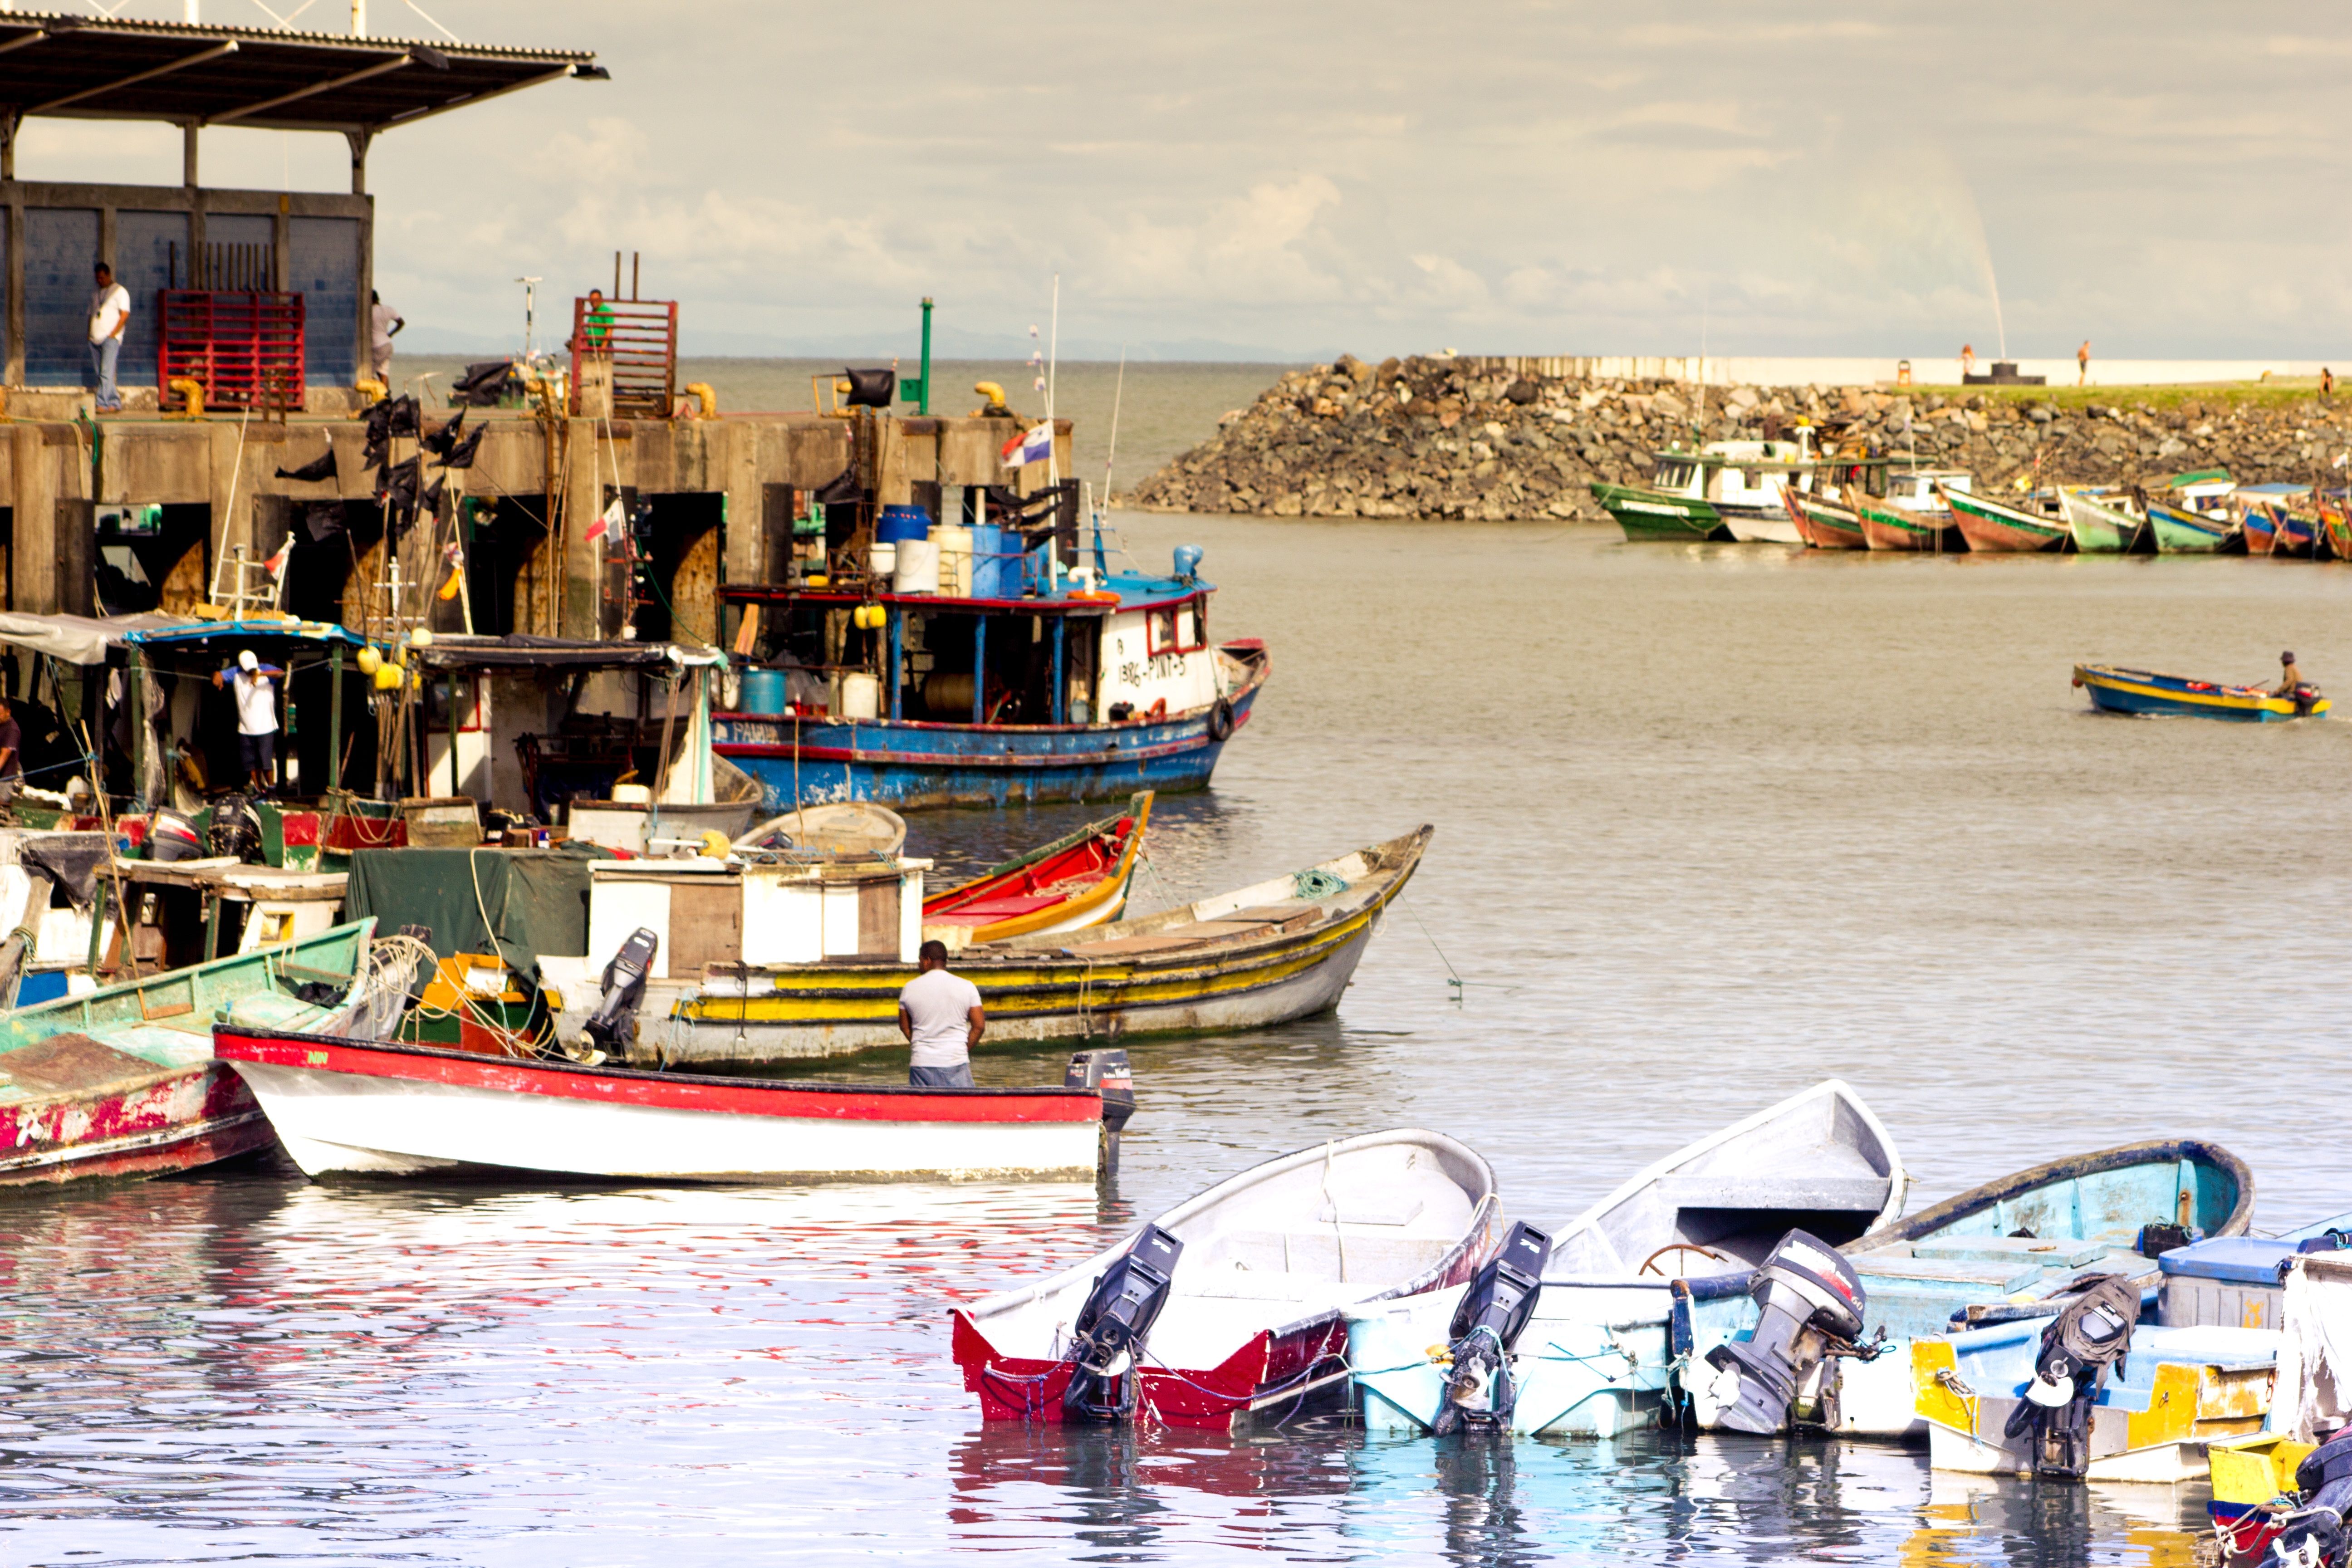
sea, boat, vehicle, harbor, waterway, boating, watercraft, fishing vessel